Wangan Green Turtle Tourism and Conservation Center

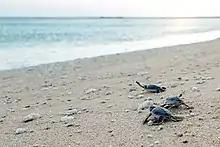
Green turtle hatchlings

The center was set up in 1997. Up to 2015, the center has taken care of more than 250 rescued sea turtles, in which 150 of them have then been released back to the sea.